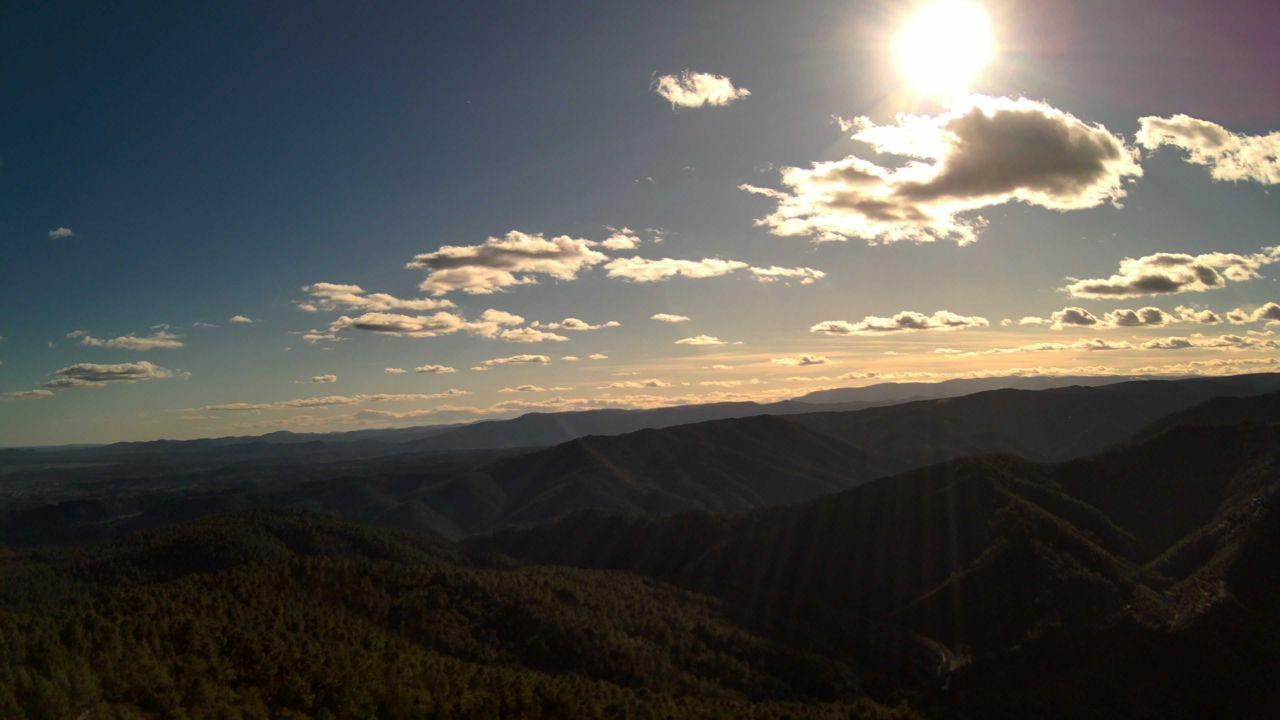
Fire: no
Smoke: no